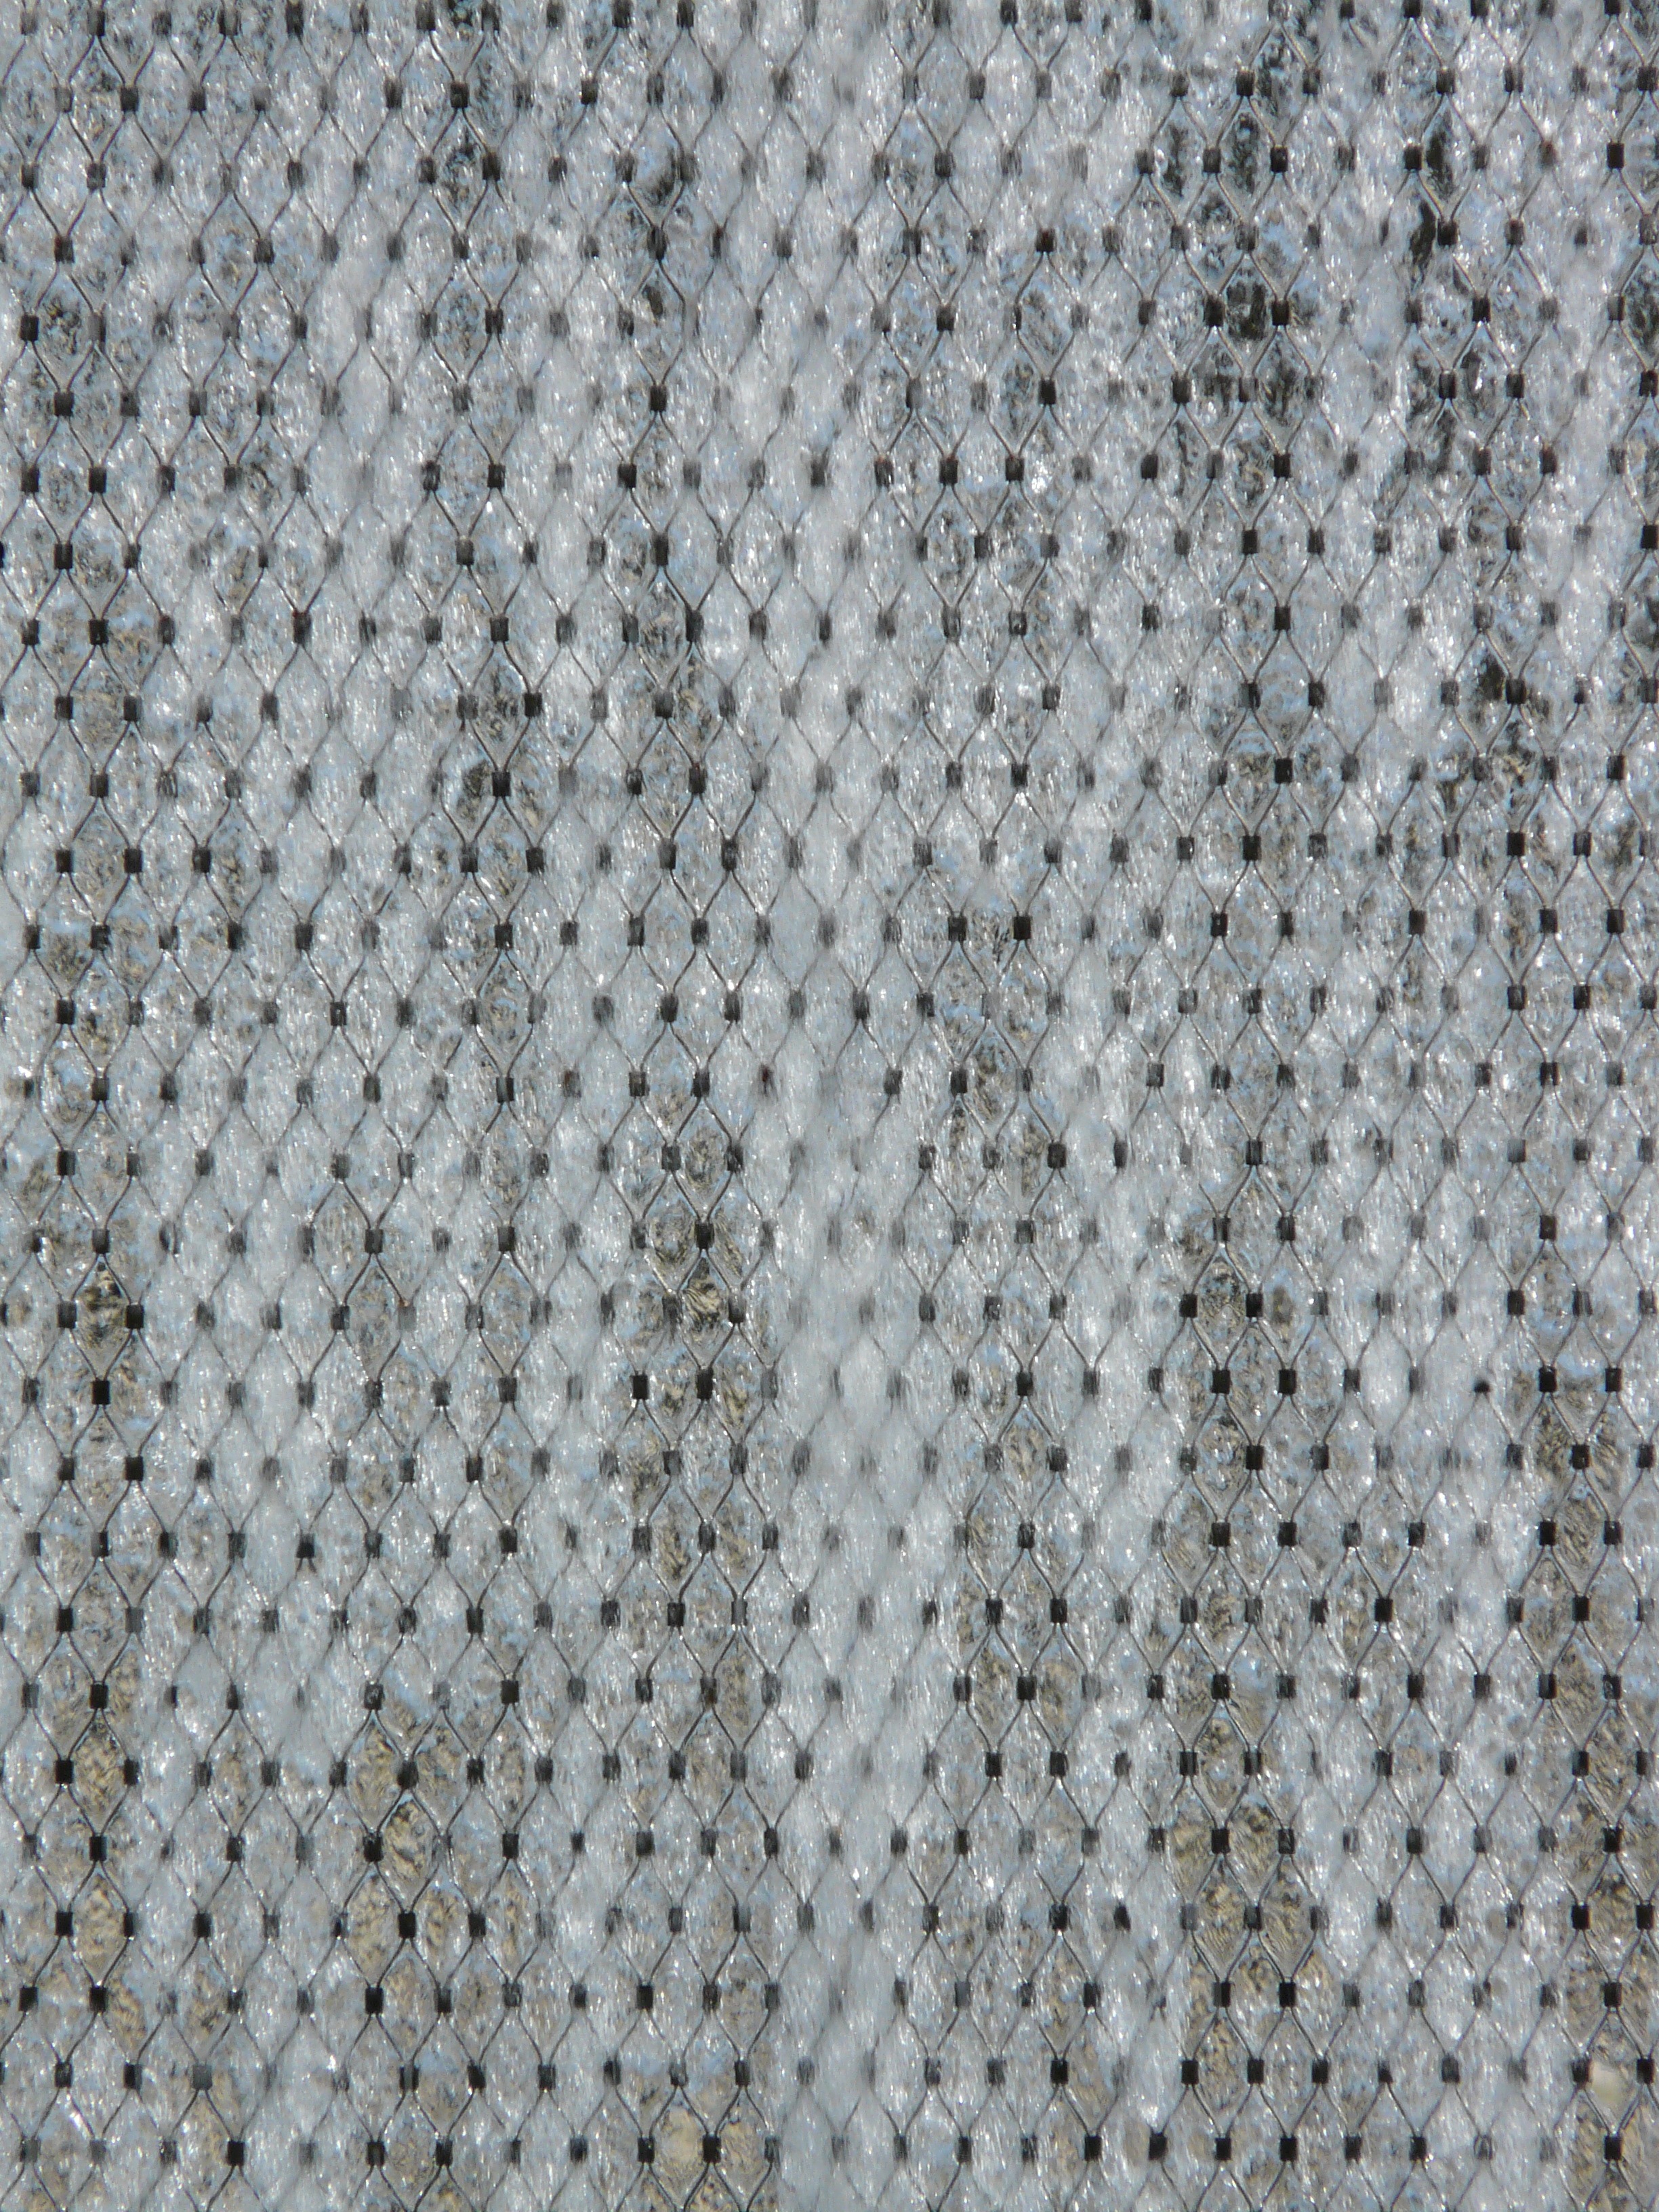
water, floor, pattern, metal, wool, material, textile, art, design, net, mesh, fountain, network, water feature, flooring